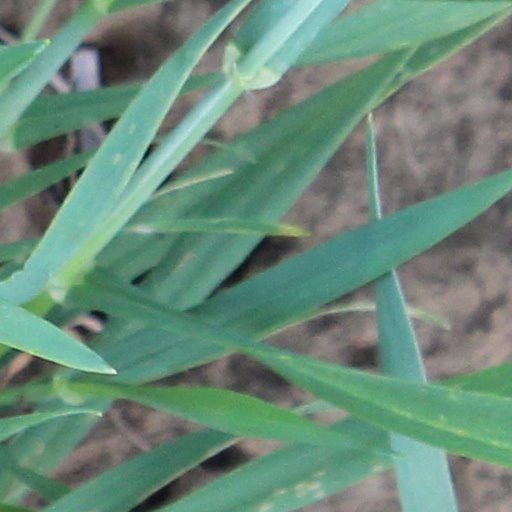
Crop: wheat